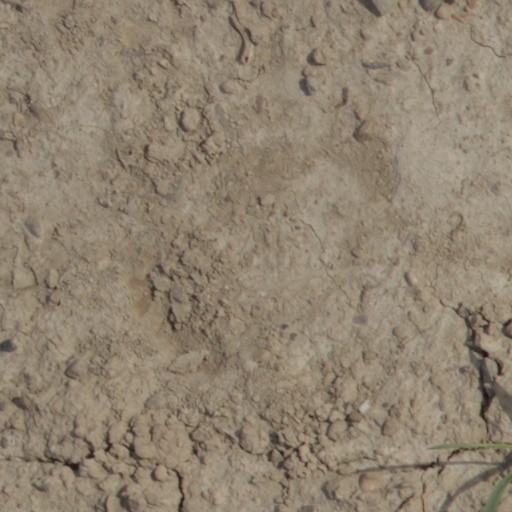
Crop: wheat